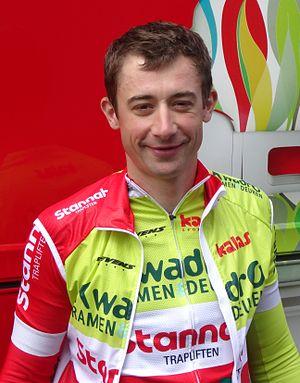
Reportage photographique réalisé le vendredi 30 mai à l'occasion du contre-la-montre individuel de la troisième étape du Tour de Belgique 2014 à Dixmude, Belgique.
Radomír Šimůnek junior est un coureur cycliste tchèque, pratiquant principalement le cyclo-cross et membre de l'équipe ERA Real Estate-Circus. Il est passé professionnel en 2005. Son père Radomír Šimůnek senior, qui est décédé en 2010 est un multiple champion du monde de cyclo-cross.
La saison 2014 de l'équipe cycliste Corendon-Kwadro est la deuxième de cette équipe, mais la première en tant qu'équipe continentale. L'équipe était dénommée Kwadro-Stannah jusqu'au 17 septembre inclus.